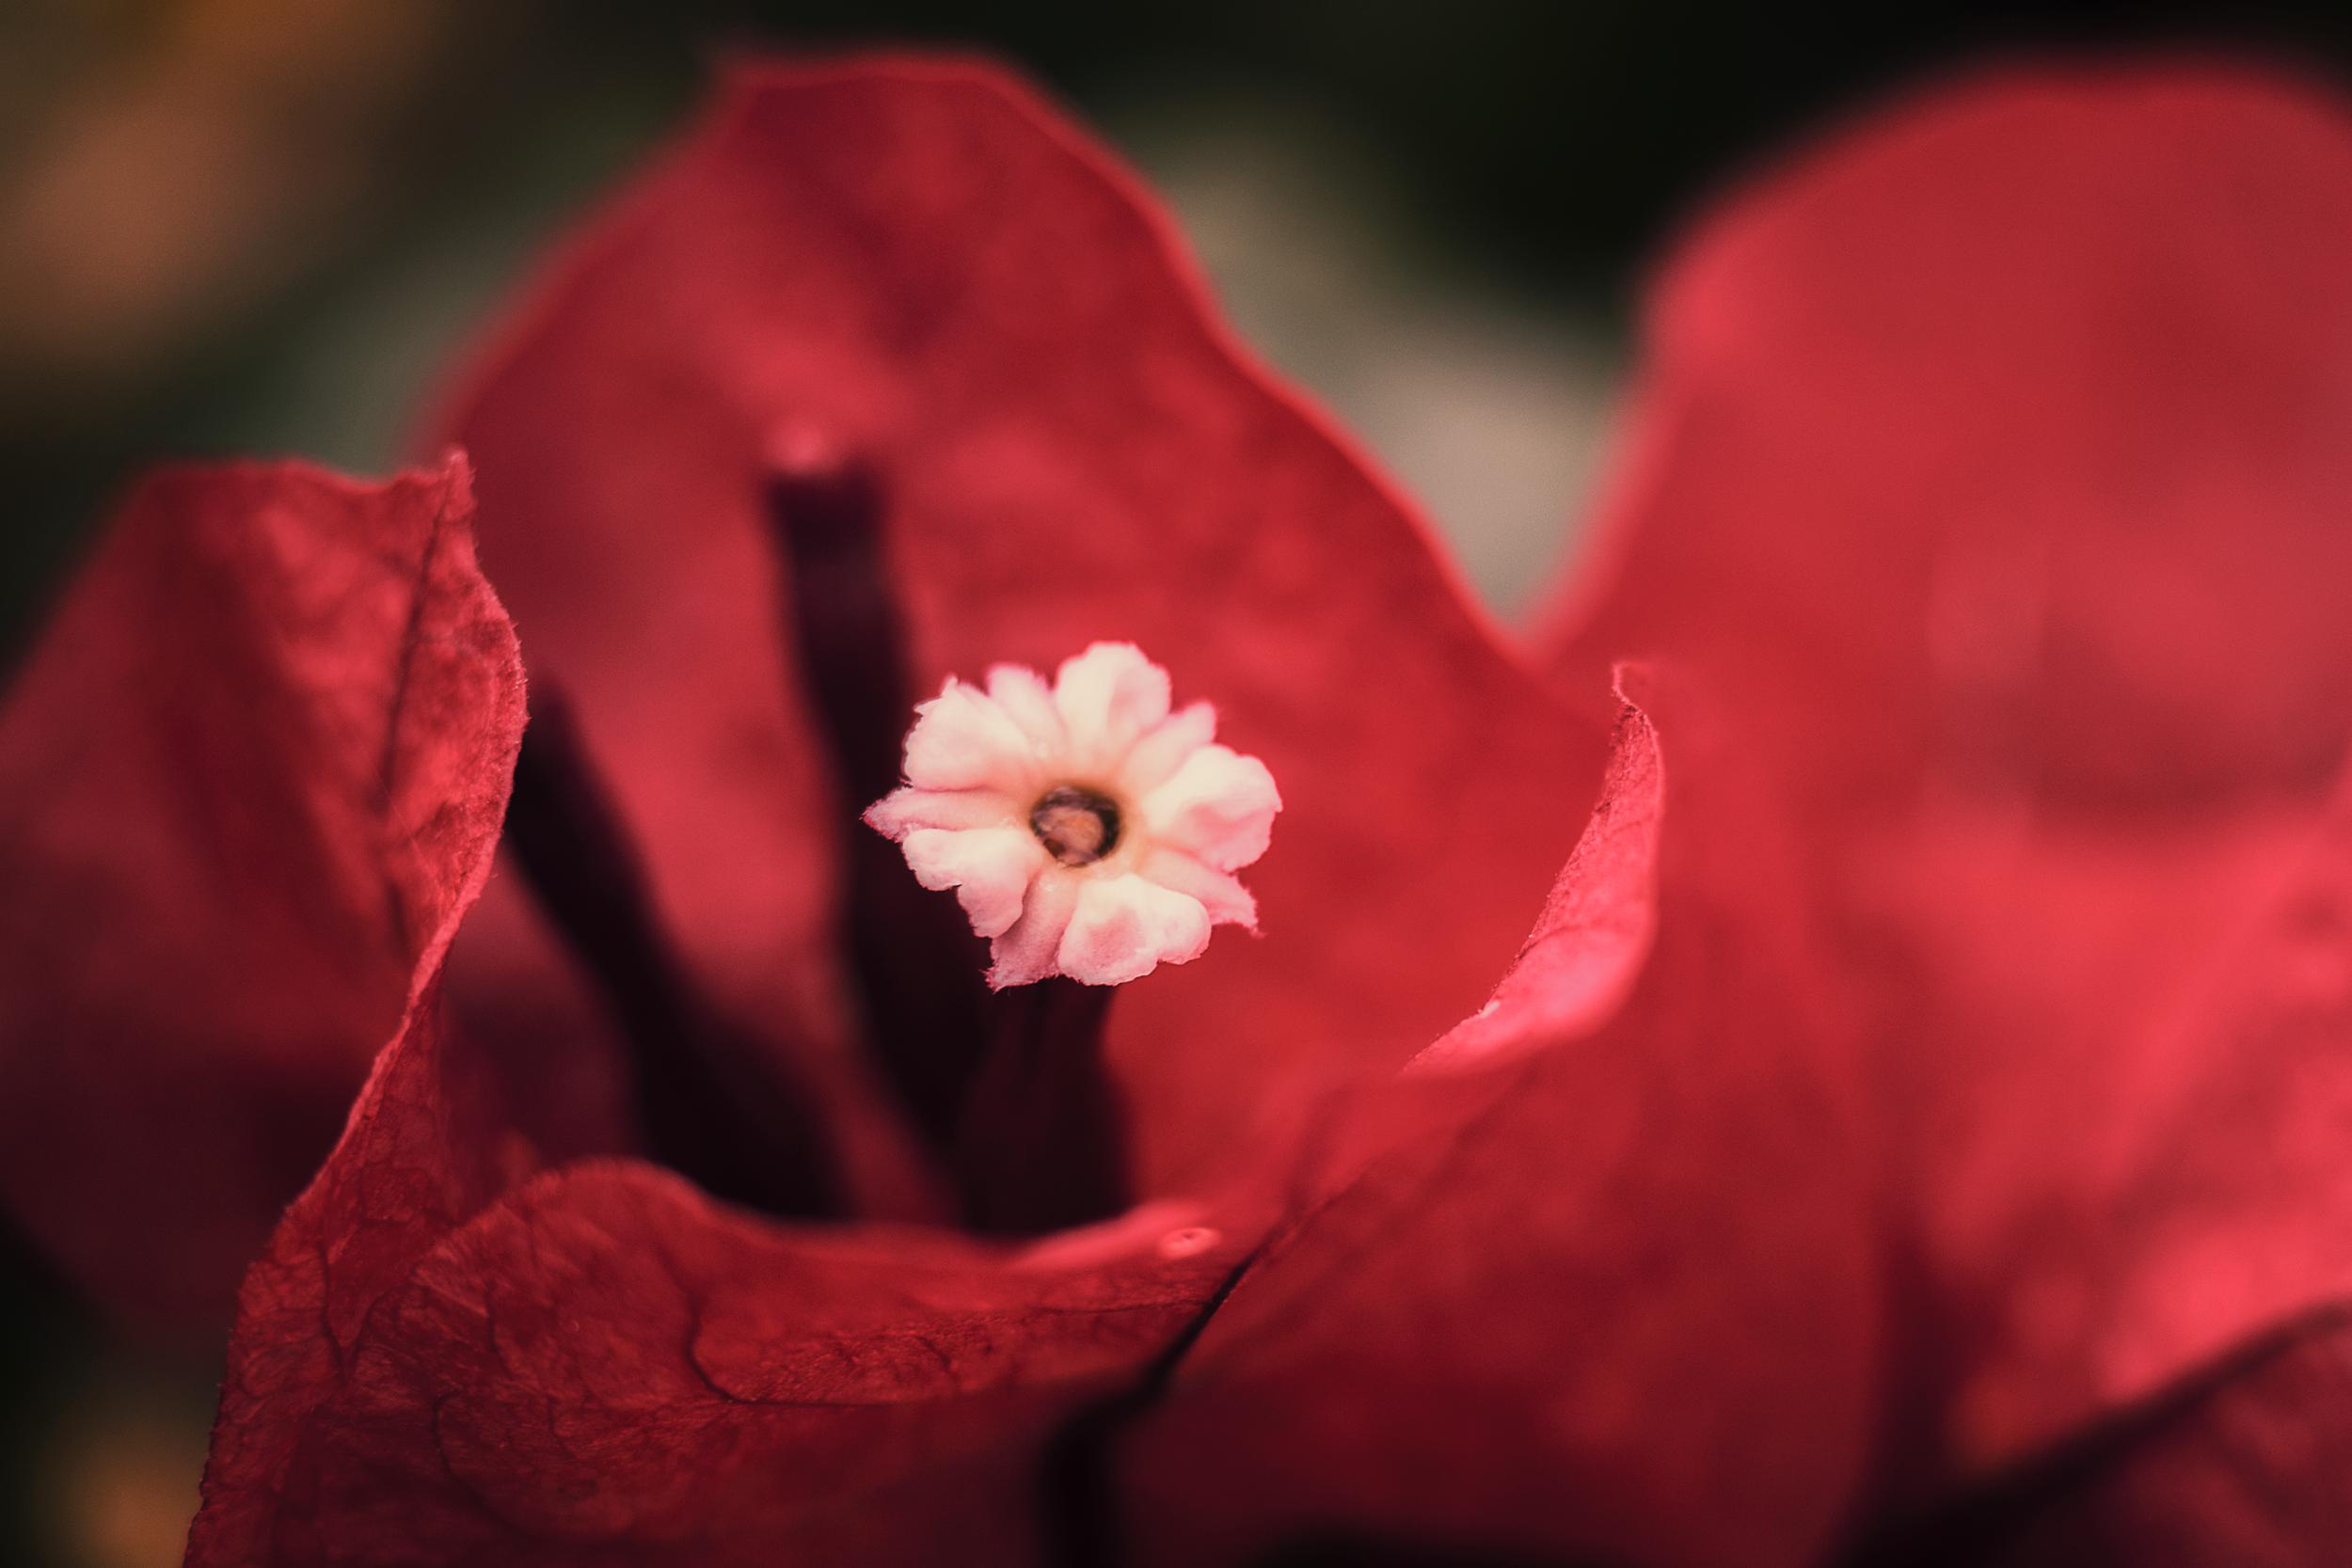
nature, blossom, light, plant, photography, leaf, flower, petal, bloom, europe, red, color, macro, peace, serene, darkness, nikon, closeup, pink, flora, close up, human body, happiness, fleur, rouge, passion, soft, nikkor, d750, quiet, douceur, parfum, bientre, curuyann, nikond750, plaisir, softness, scent, perfume, treasure, pleasure, macro photography, flowering plant, land plant